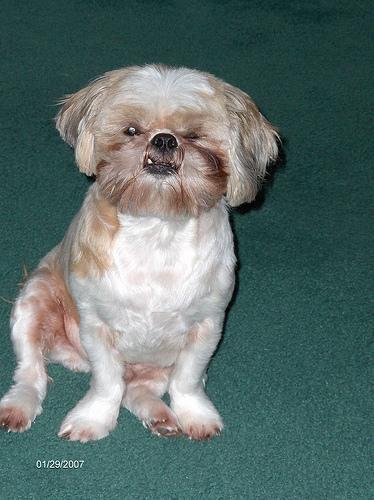
Shih-Tzu